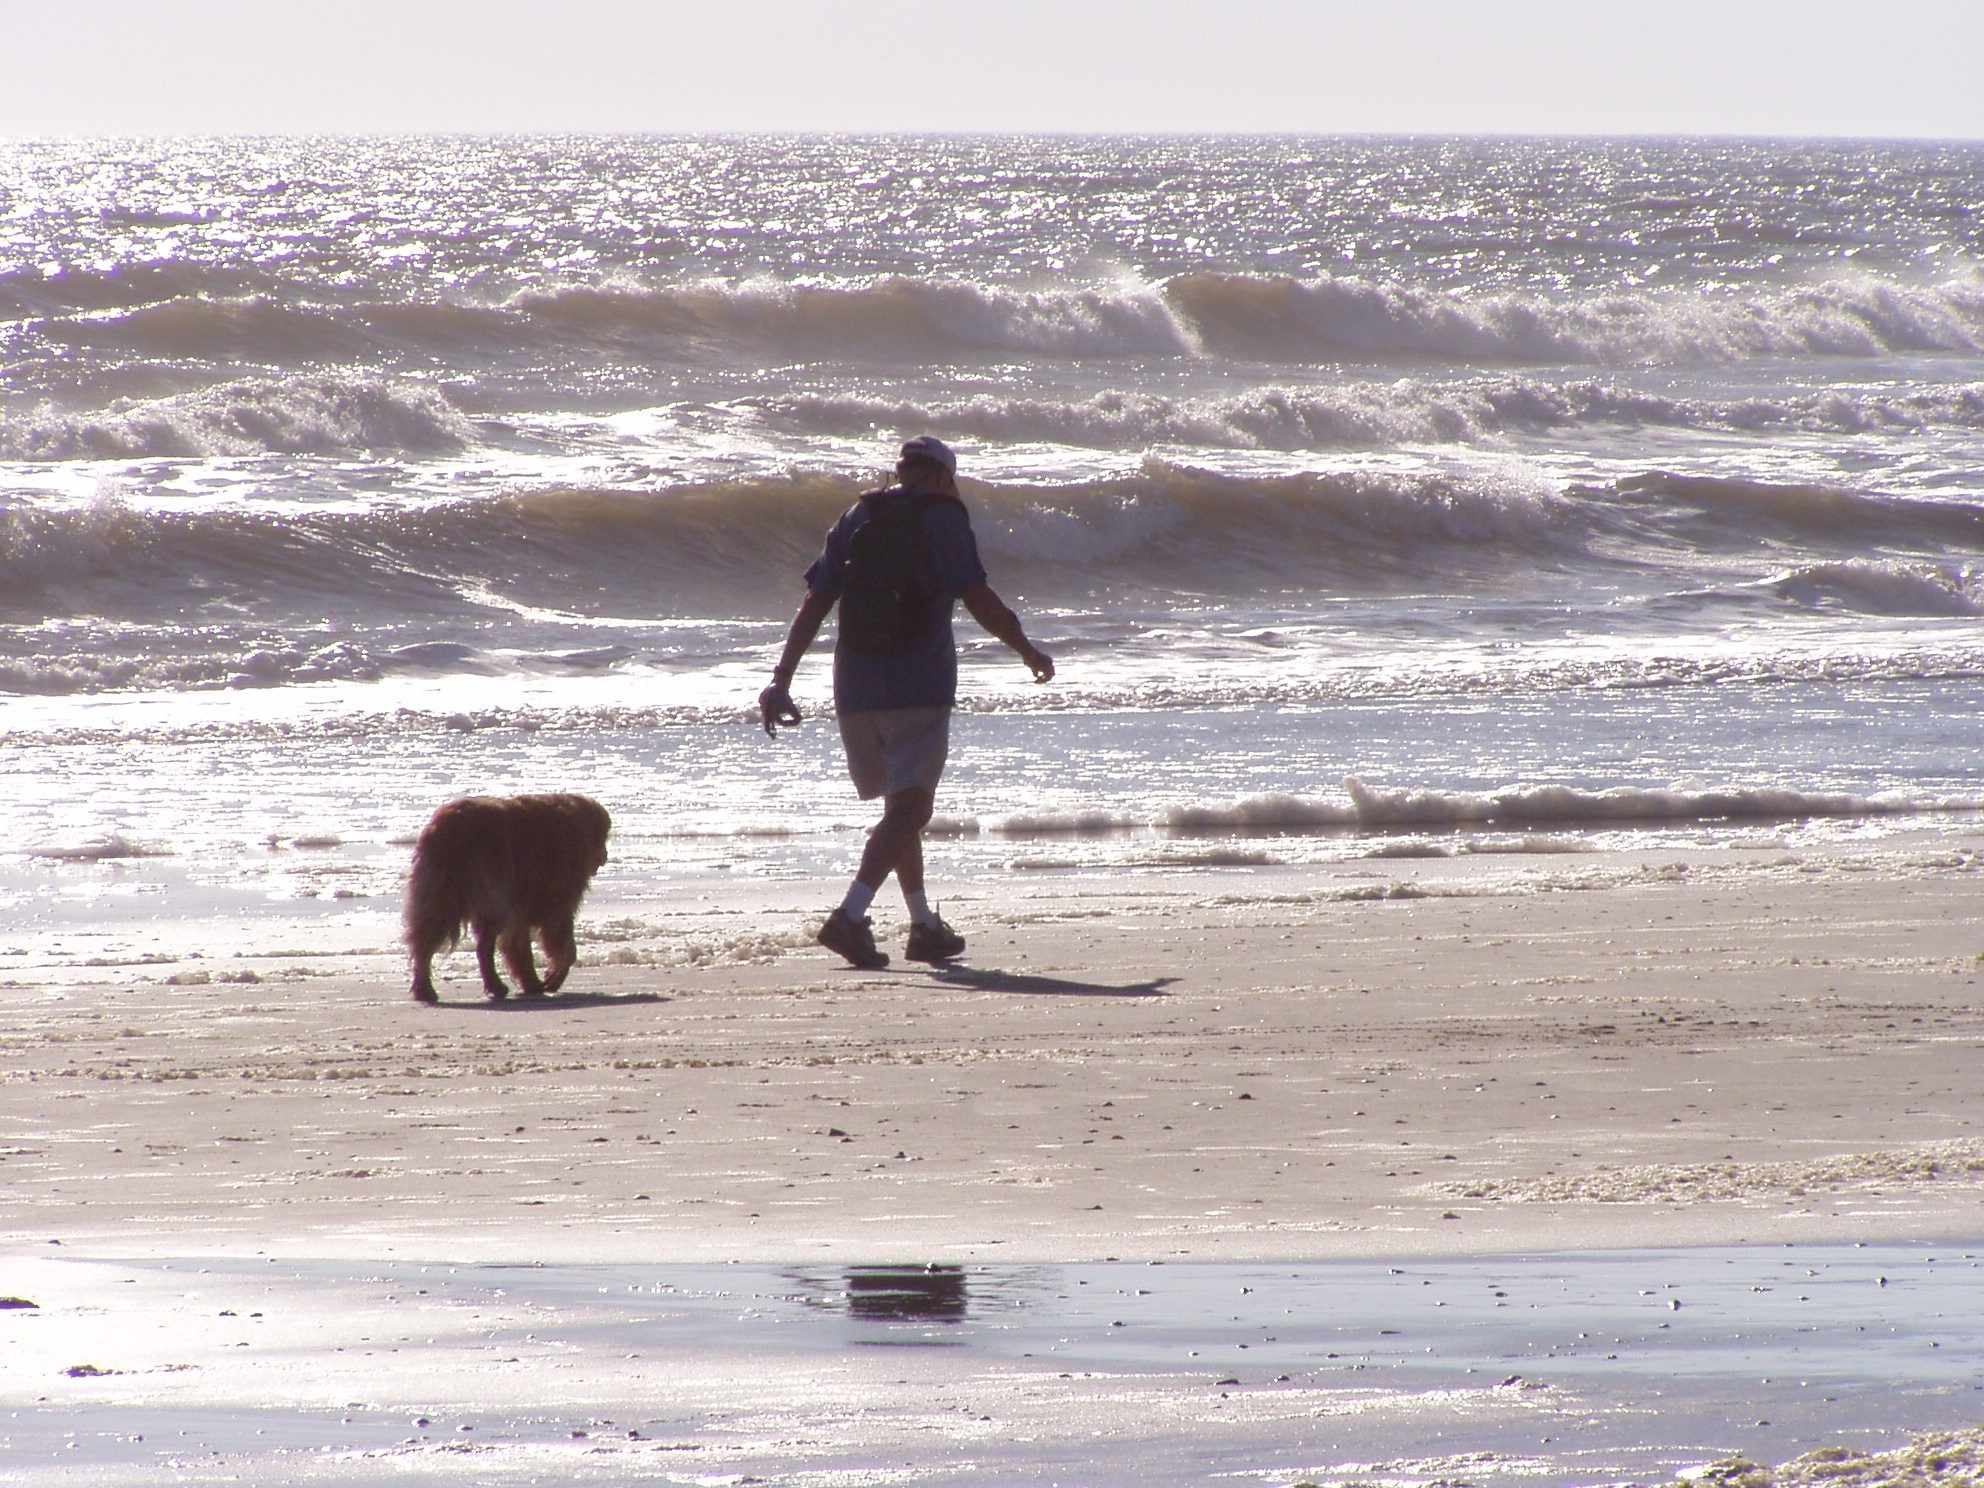
man, beach, sea, coast, sand, ocean, shore, wave, seaside, surf, surfing, arctic, leisure, body of water, summer beach, dog walking, wind wave, surfing equipment and supplies